M549

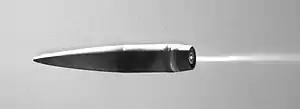
XM1113 extended range artillery round, shown here at a range demonstration, uses a rocket-assist motor

The U.S. Army is developing the XM1113 rocket-assisted projectile to replace the M549A1 shell. The XM1113 increases range from from a 39-caliber barrel using a large high-performance rocket motor delivering nearly three times more thrust, along with a streamlined exterior profile shape for lower drag. It also has better safety by replacing the traditional TNT explosive with an insensitive munitions warhead that is less likely to be accidentally set off. To achieve accuracy at the extended ranges, the Army will look at potentially using the M1156 precision guidance kit, a smart fuse that screws into standard shells to give them near-precision accuracy or the next generation PGK-AJ which will be designed to reliably achieve accuracy at ranges out to . The XM1113 is planned for Limited Rate Initial Production in 2022.